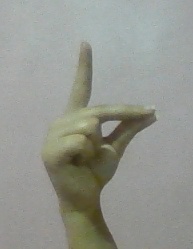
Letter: ta